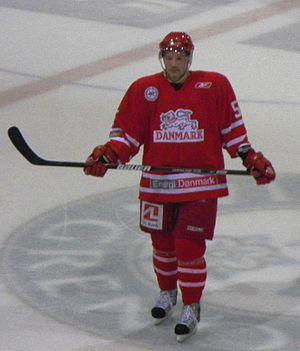
Daniel Nielsen, joueur de hockey sur glace avec l'équipe du Danemark. Match amical contre la France à Grenoble.